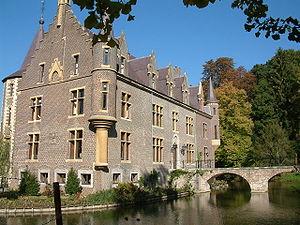
Charles Léopold von Heydes de Belderbusch, comte, baptisé le 8 octobre 1749 à Montzen, mort le 22 janvier 1826 à Paris, est un homme politique français sous l’Empire.